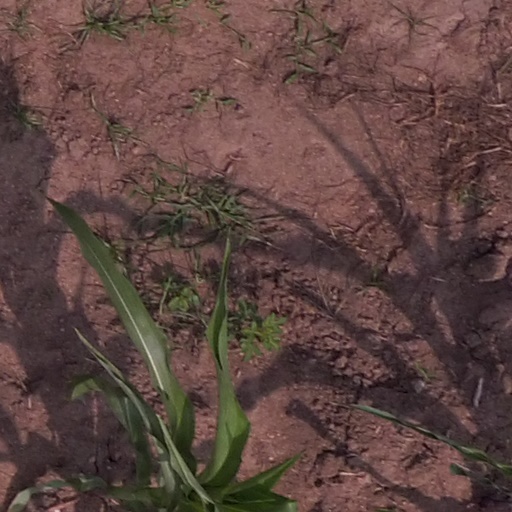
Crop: maize; corn